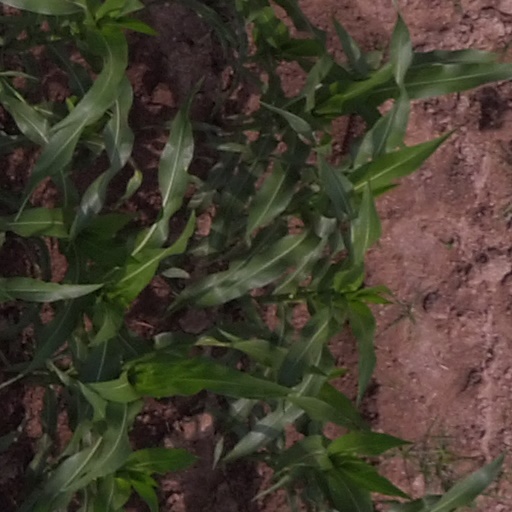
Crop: maize; corn